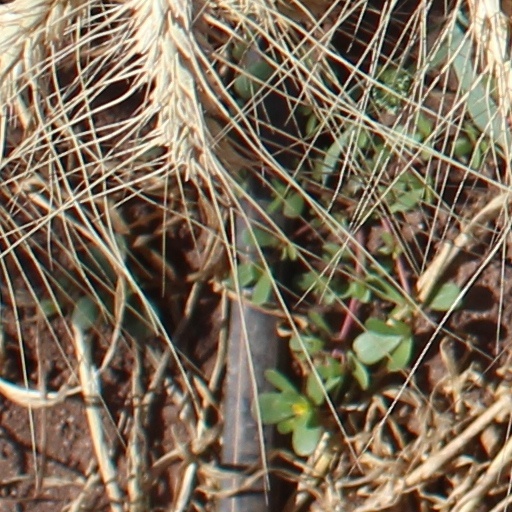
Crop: wheat